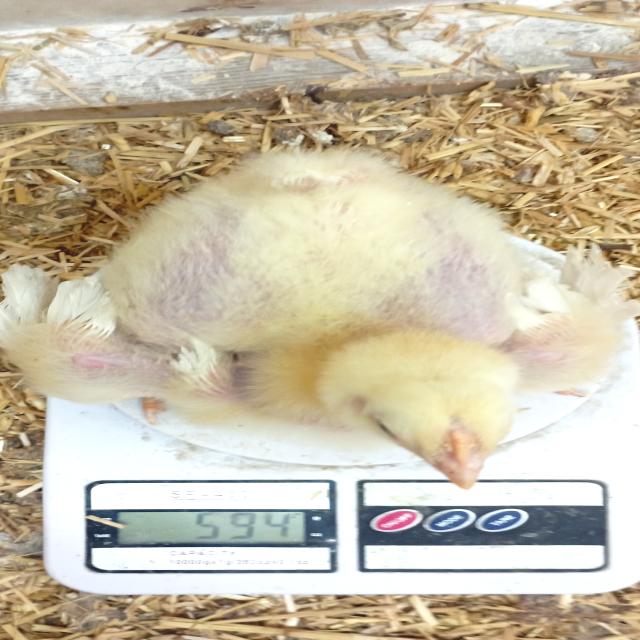
Weight: 547 g